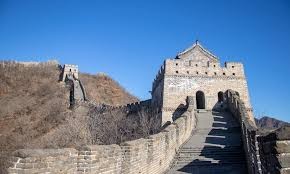
Landmark: Great Wall of China